Peter Andreas Munch

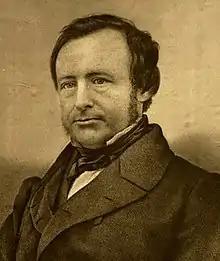
Photograph of Peter Andreas Munch

Peter Andreas Munch (15 December 1810 – 25 May 1863), usually known as P. A. Munch, was a Norwegian historian, known for his work on the medieval history of Norway. Munch's scholarship included Norwegian archaeology, geography, ethnography, linguistics, and jurisprudence. He was also noted for his Norse legendary saga translations.